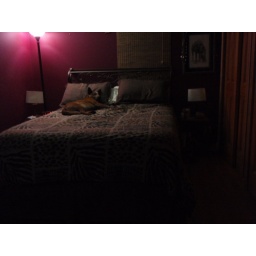
9-7-09 put Shannons bed up in bedroom